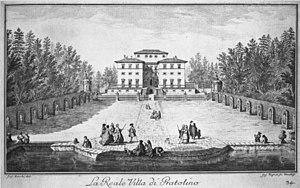
La Villa di Pratolino est une villa médicéenne sise dans la localité de Pratolino, dans la commune de Vaglia, à 12 km au nord de Florence, en Toscane au pied des montagnes Apennins. Bien que le palais d'origine ait été détruit en 1821, ses monuments et jardins, lesquels s'étendent sur une superficie de 30 ha, ont été classés au patrimoine mondial de l'UNESCO en 2013. C'est la seule des villas construites par les Médicis qui n'a pas survécu.